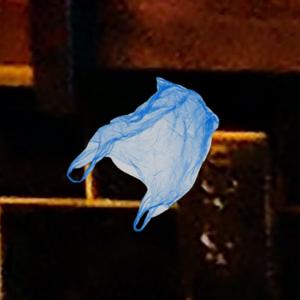
Label: plasticbags